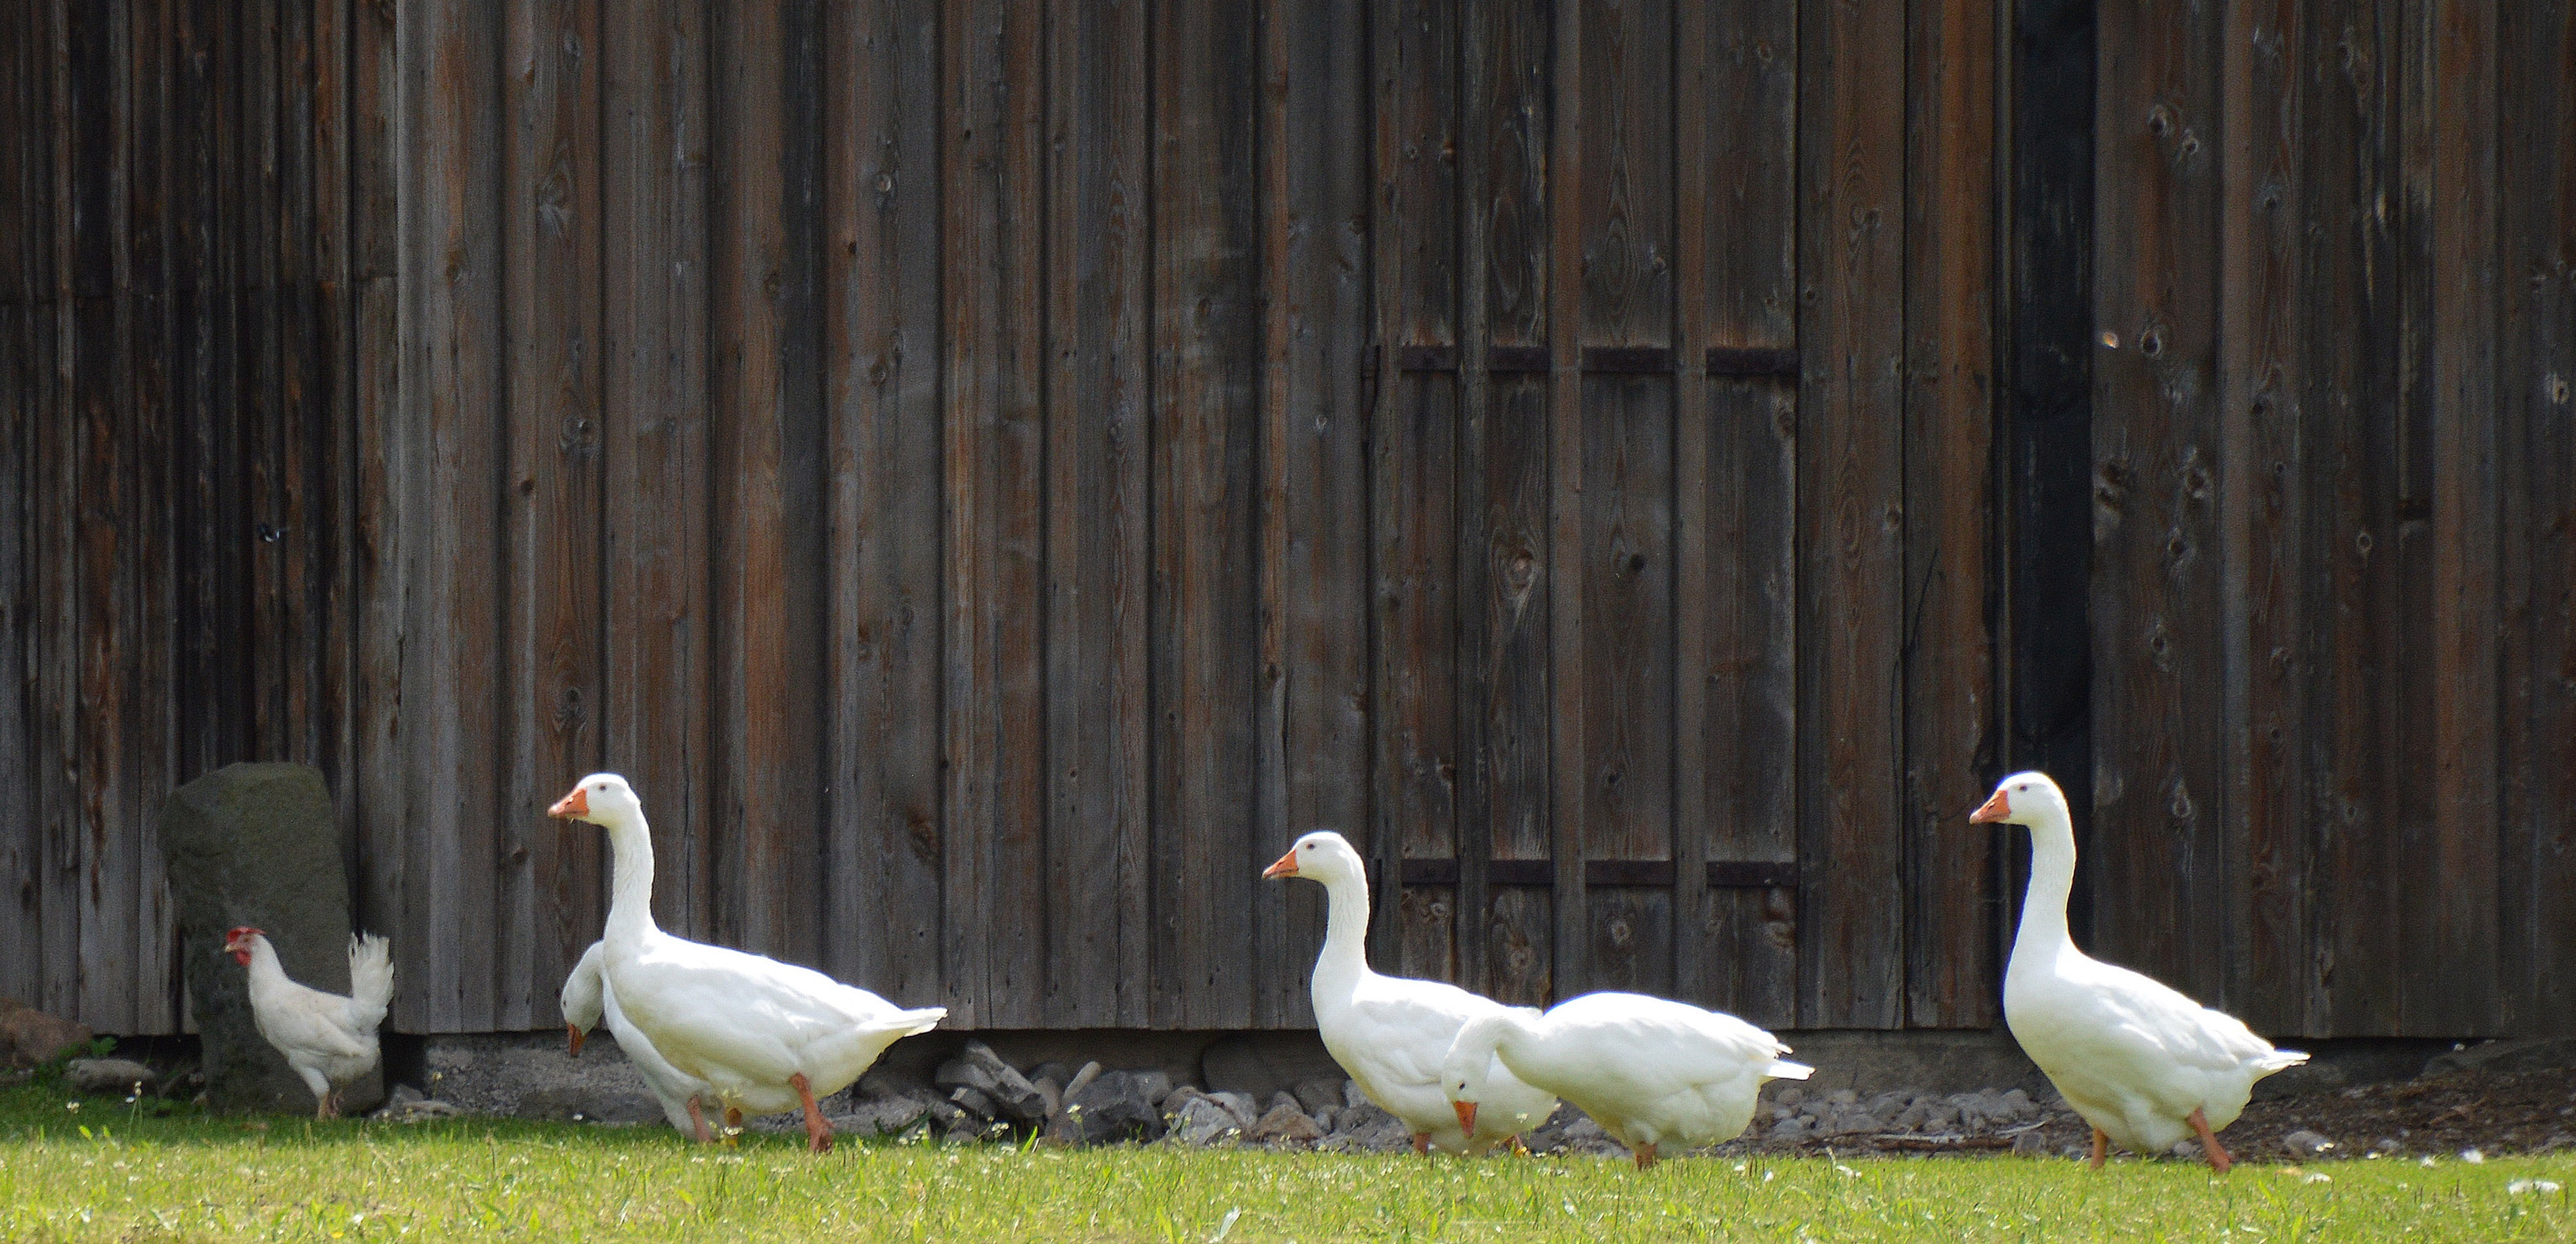
grass, bird, farm, barn, cute, wildlife, fauna, birds, duck, animals, goose, geese, waterfowl, water bird, waterfowls, ducks geese and swans